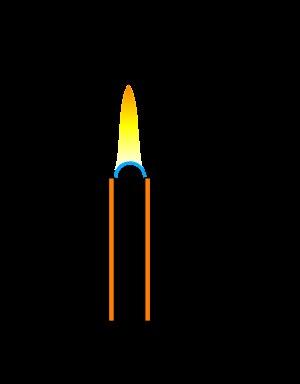
Une flamme est une réaction de combustion vive se produisant dans une zone d'épaisseur faible : elle produit de la chaleur et émet en général de la lumière. Elle est à l'origine de la production du feu.